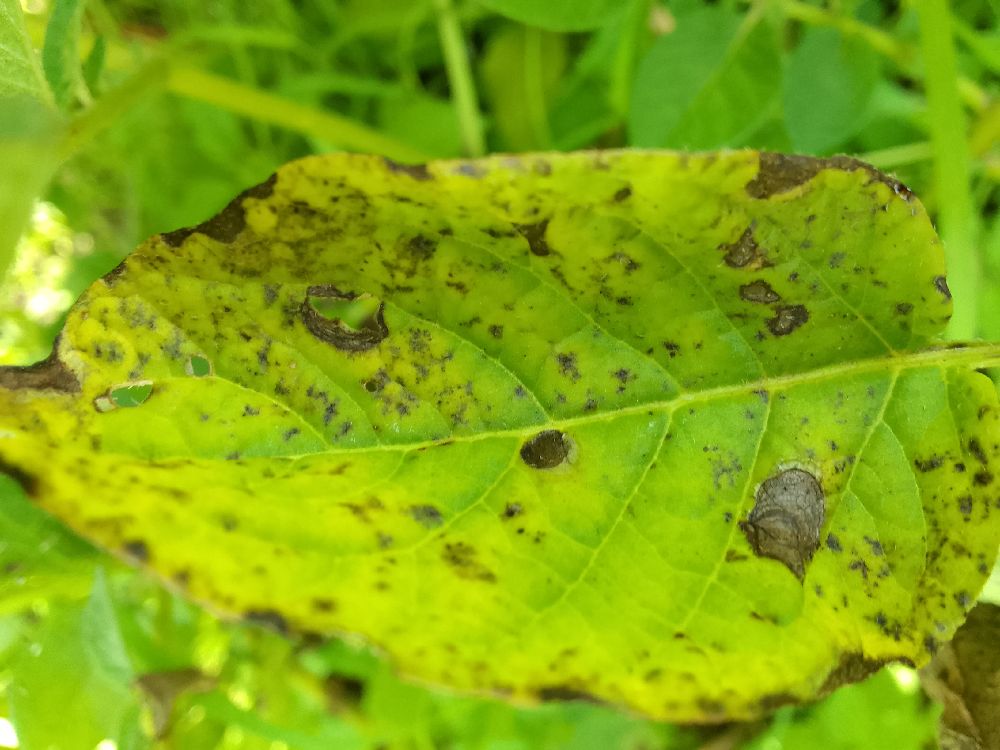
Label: Early blight